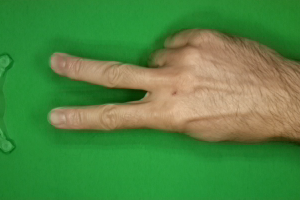
Label: scissors